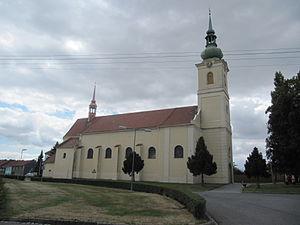
Klenovice na Hané est une commune du district de Prostějov, dans la région d'Olomouc, en République tchèque. Sa population s'élevait à 883 habitants en 2018.